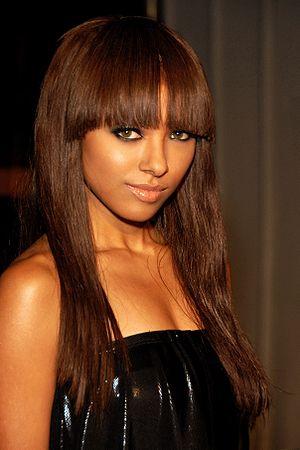
Katerina Alexandre Hartford « Kat » Graham, née le 5 septembre 1989 à Genève, en Suisse, est une actrice, chanteuse, productrice de musique, danseuse et top model américano-suisse.
Cet article présente la troisième saison de la série télévisée Newport Beach.